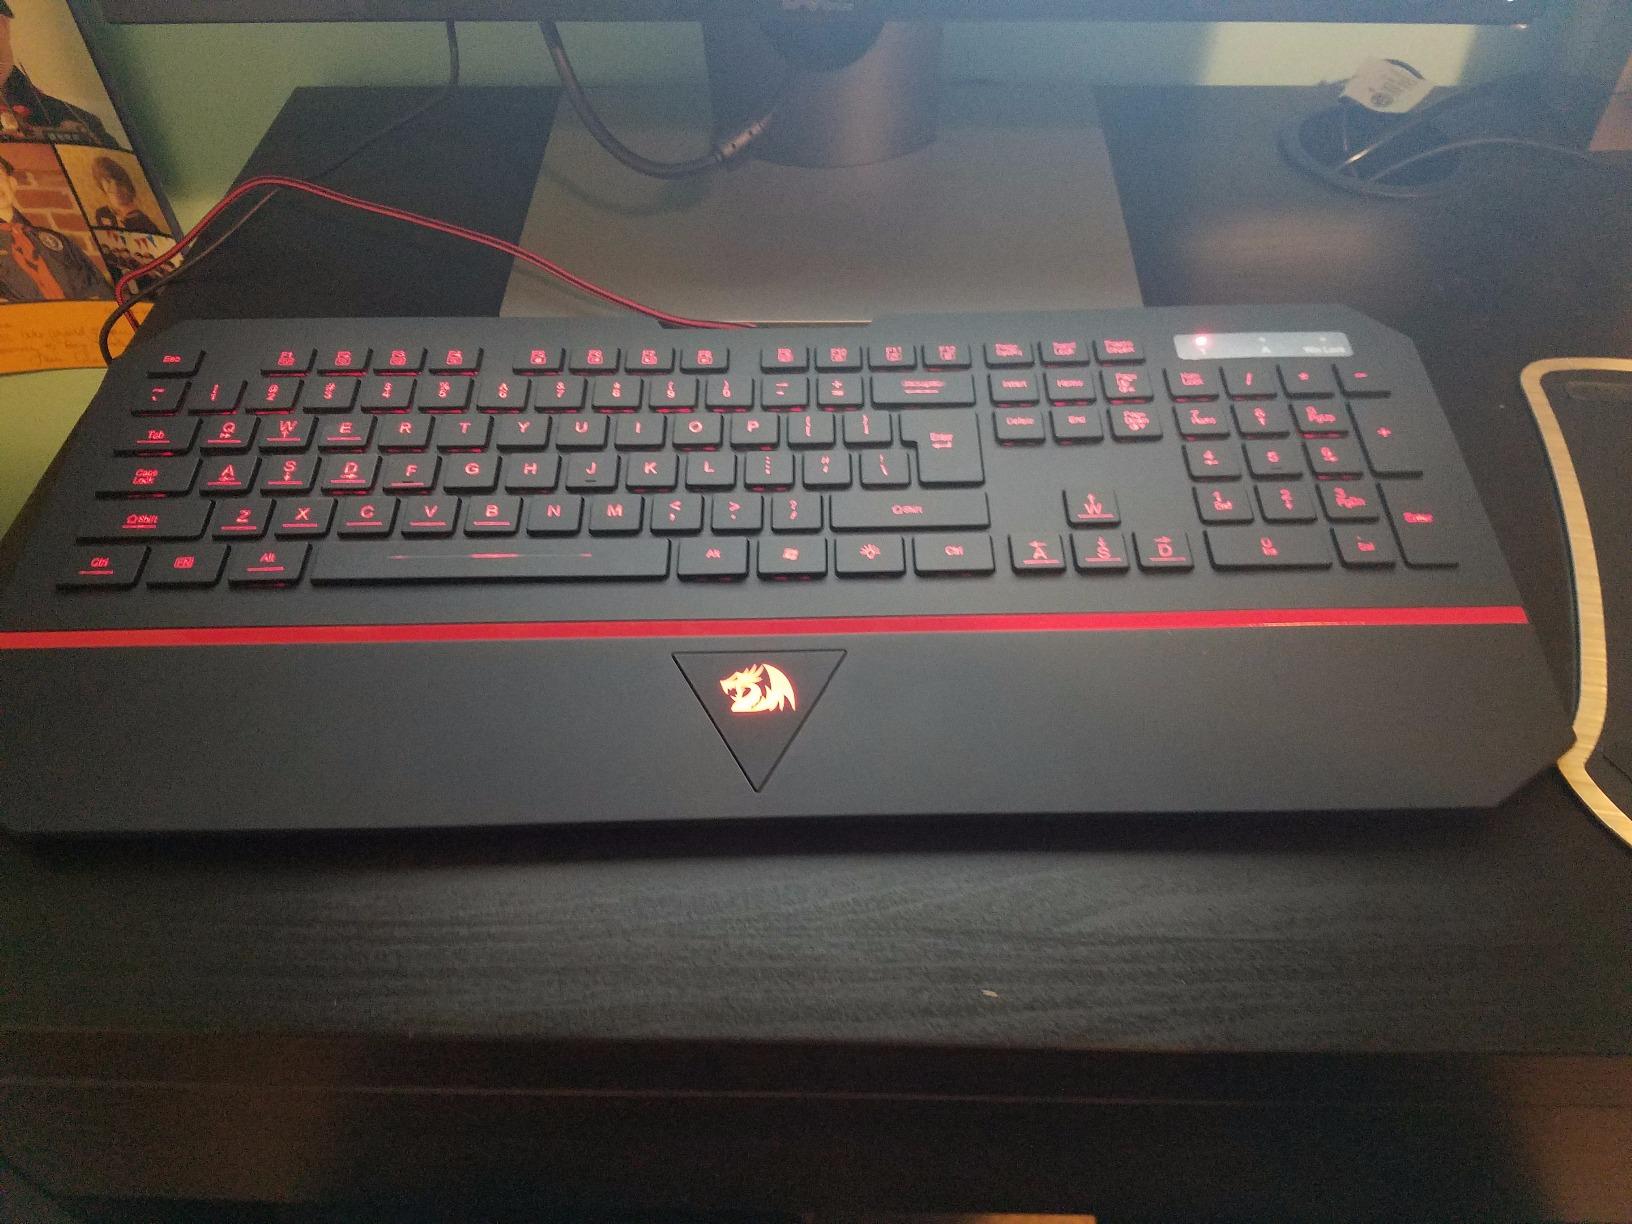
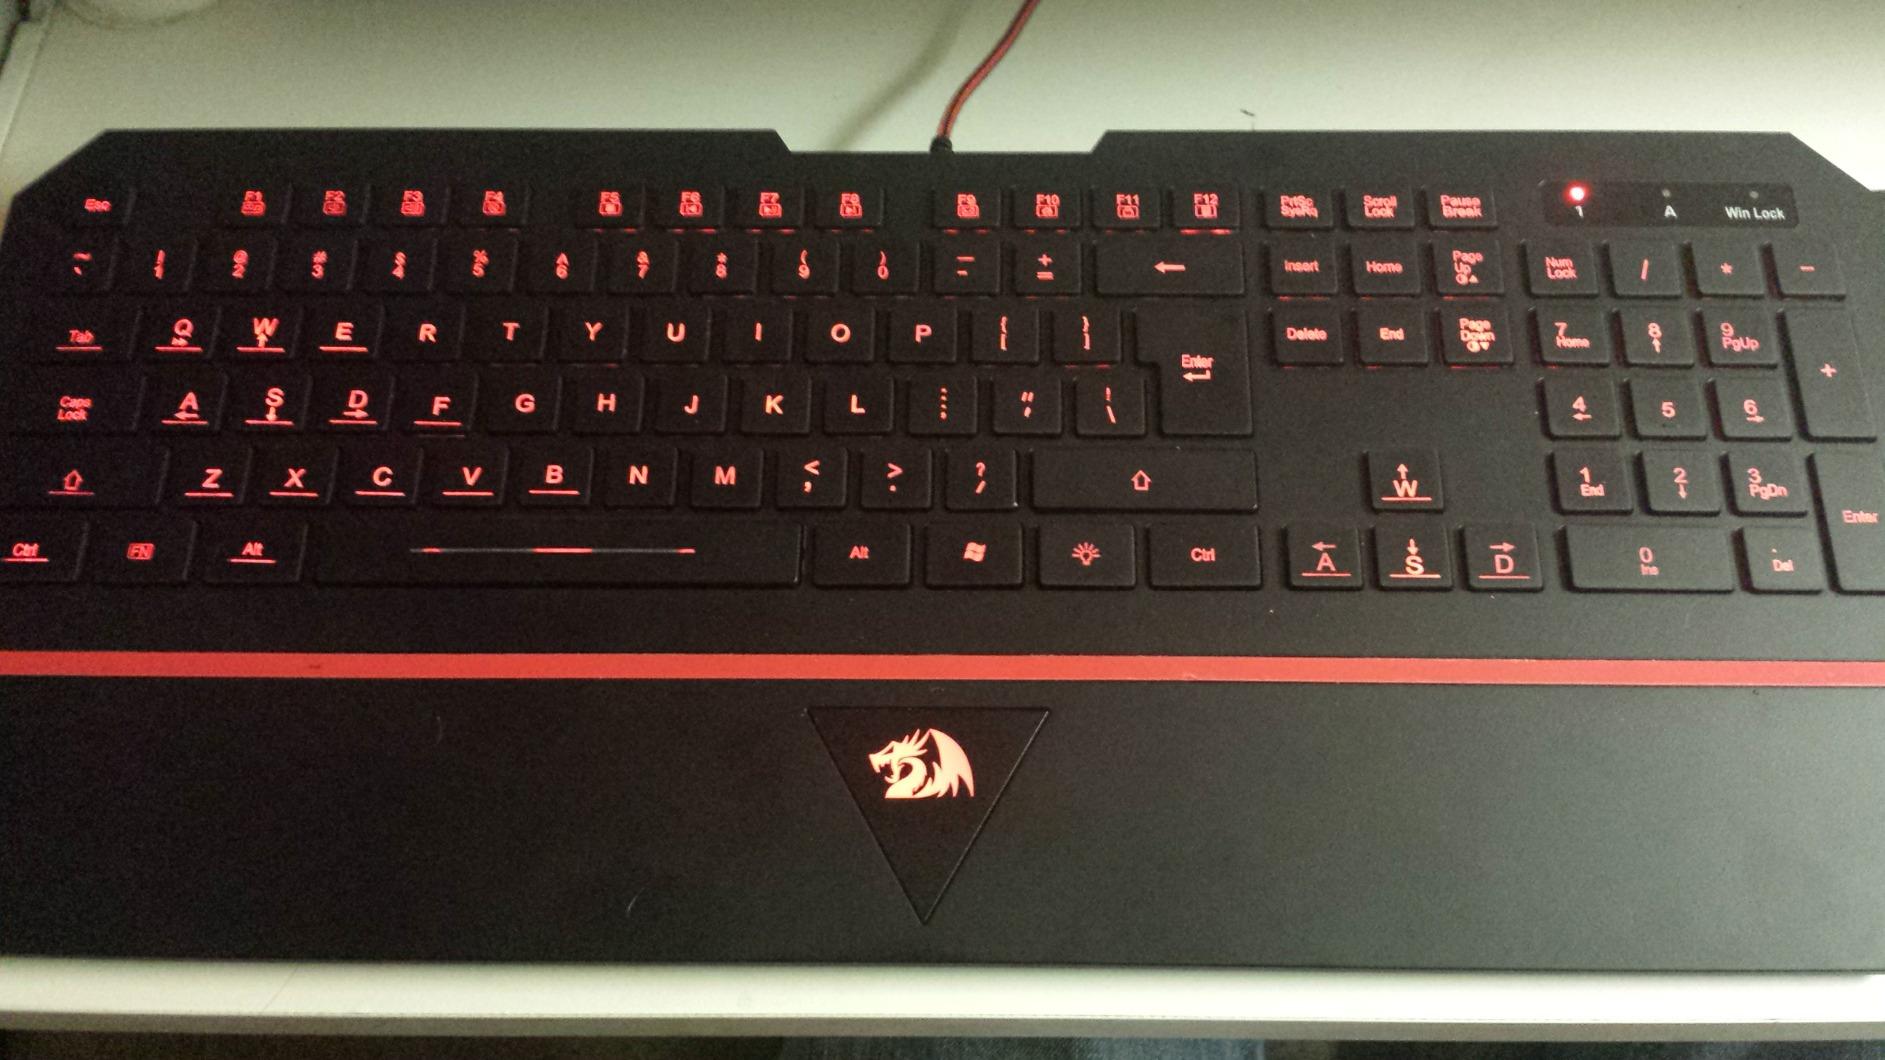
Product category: keyboard
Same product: yes